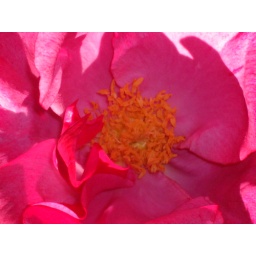
yellow scream in pink petals